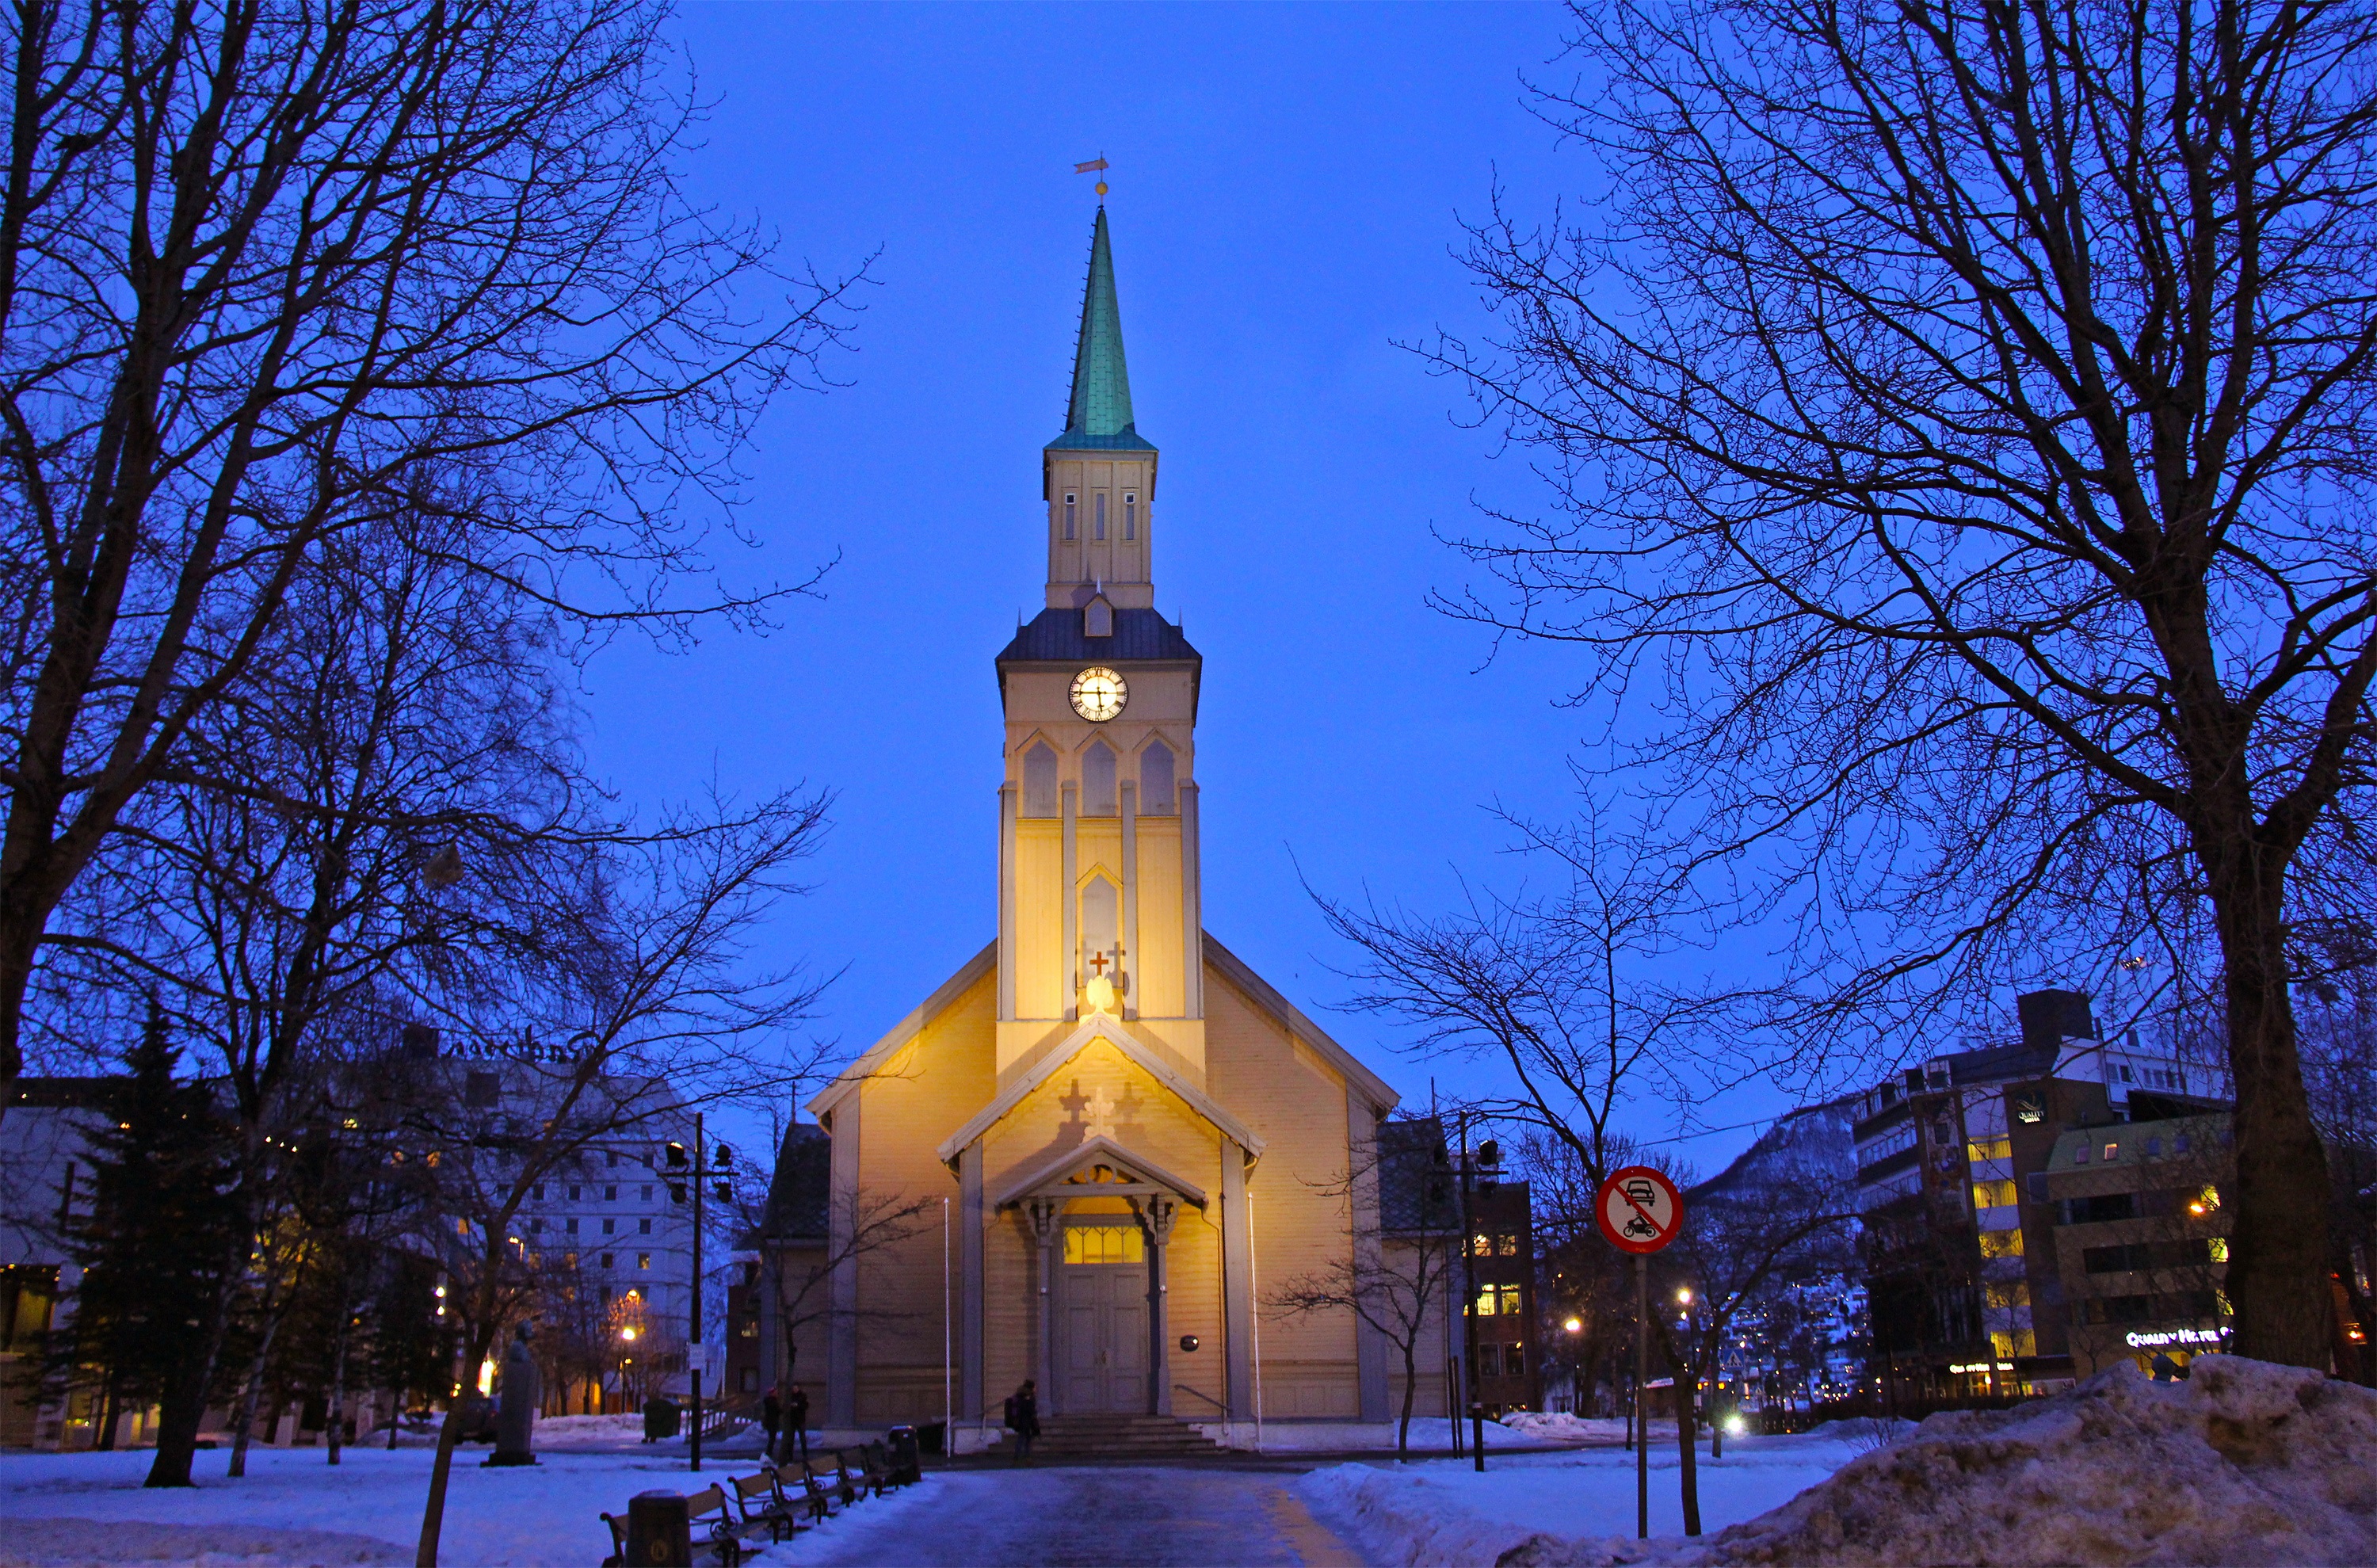
sea, coast, water, nature, mountain, snow, winter, architecture, sky, night, view, building, city, travel, dark, europe, evening, tower, scenic, journey, scenery, romantic, landmark, blue, church, cathedral, chapel, arctic, place of worship, north, spire, steeple, amazing, beautiful, norway, visit, norwegian, scandinavia, nordic, tromso, the arctic circle